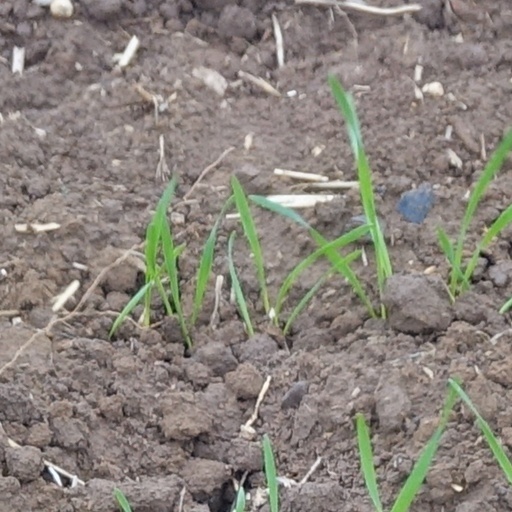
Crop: wheat